Alko Hiti

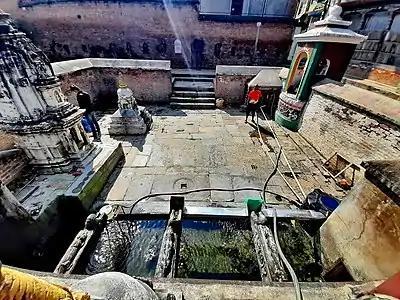
Alko Hiti from the north-east with pipes of the distribution system

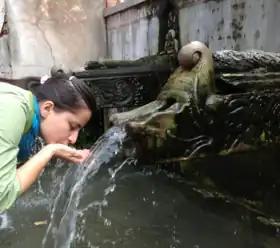
Young woman drinking water at Alko Hiti

The five spouts of Alko Hiti give water from three different sources. The two makara spouts on the left are fed by an intake located at around 15 metres north-east of the basin. The makara spout on the right is the most productive. The Ganesha temple next to Alko Hiti is believed to have been built above the source to protect it. The two lower spouts are fed by an aquifer to the south of the hiti.